Bayek of Siwa

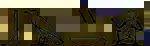
Bayek's name, written in Egyptian hieroglyphs, has been featured as in-game and promotional art.

The character's name Bayek is a play on the Egyptian hieroglyphic word for falcon or vulture, in line with a longstanding tradition of naming protagonist characters in the series after birds of prey. Bayek shares a symbiotic relationship with his eagle, Senu, who aids him in reconnaissance. Senu is considered to be the living precursor to the series’ Eagle Vision, and can be upgraded to distract and attack enemies. For the majority of the game, Bayek is not an Assassin but a Medjay, a well-known and respected man in ancient Egyptian society, and as such there is less emphasis on him to lurk in the shadows or blend in with crowds compared to previous "Assassin's Creed" protagonists. As the player character, Bayek also serves as a lens through which players could understand the importance of religion and ritual daily life in ancient Egypt, and the larger societal issues at play in Ptolemaic Egypt such as class conflict between ethnic Greeks and native Egyptians. Bayek's narrative journey also reveals the origins of staple traditions in the series, like the feather ritual, the cut finger, and the leap of faith.